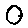
Label: 0